Kauno autobusų gamykla

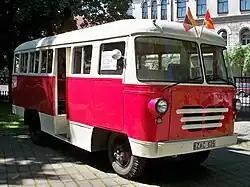
KAG-3 in Kaunas

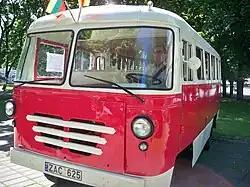
KAG-3 in Kaunas

Kauno autobusų gamykla, abbreviated KAG, was a factory in Kaunas, Lithuanian SSR that produced about 10,000 KAG-3 buses from 1956 to 1990. The buses used chassis of the GAZ-51 truck. The factory then added wooden frames covered with metal sheets. It was the only mass-produced vehicle in Lithuania.